Province of Lodi

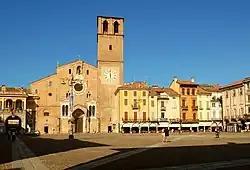
Lodi

The city of Lodi was first settled during the fifth century BC by Celtic tribes, before being occupied by the Romans in 222 BC; by 89 BC it was called Laus Pompeia, the central city of the Lodi Vecchio. The history of the province in the Lombard and Frankish period is poorly documented, but the city of Lodi controlled the important trading route from Milan southwards to Cremona, Piacenza and the lower stretches of the River Lambro.